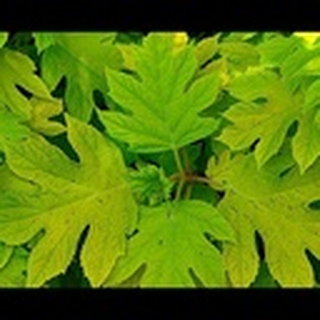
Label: healthy_cotton